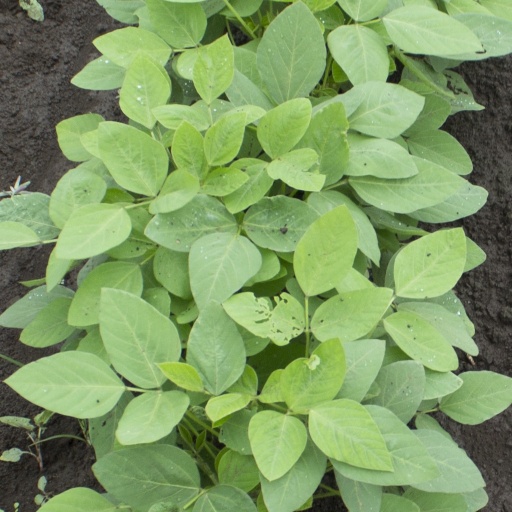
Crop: soybean